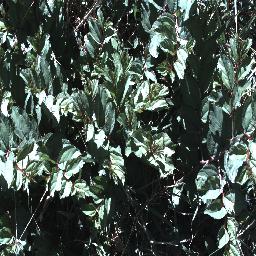
Label: chinee_apple